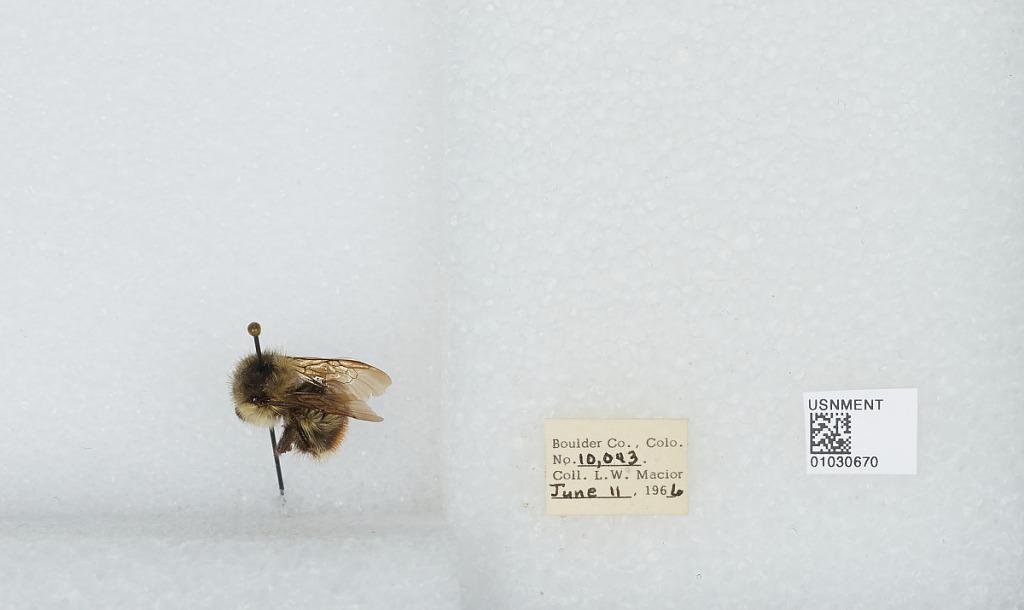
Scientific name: Bombus (Pyrobombus) mixtus Cresson
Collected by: L. Macior
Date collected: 1966-6-11
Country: United States
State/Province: Colorado
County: Boulder
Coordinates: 40.015, -105.27